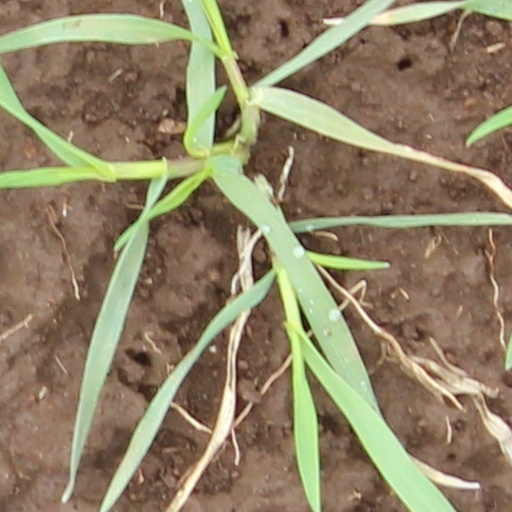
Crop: wheat